Charles Babbage

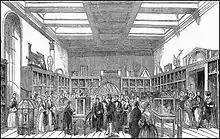
Part of the Analytical Engine on display, in 1843, left of centre in this engraving of the King George III Museum in King's College, London

After the attempt at making the first difference engine fell through, Babbage worked to design a more complex machine called the Analytical Engine. He hired C. G. Jarvis, who had previously worked for Clement as a draughtsman. The Analytical Engine marks the transition from mechanised arithmetic to fully-fledged general purpose computation. It is largely on it that Babbage's standing as computer pioneer rests.